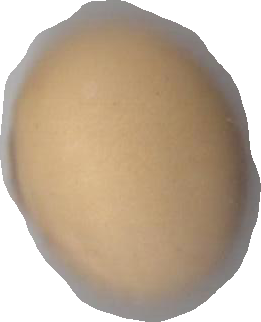
Variety: Dega